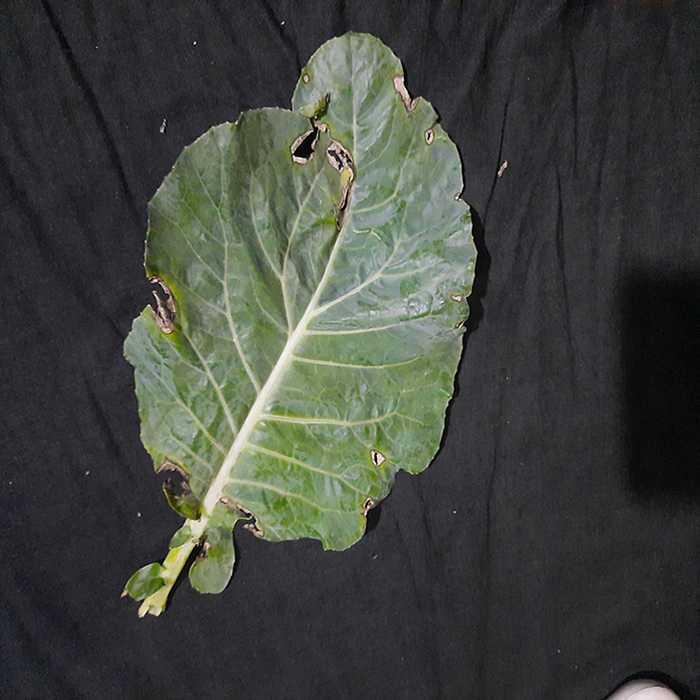
Plant: Cauliflower
Label: Downy mildew